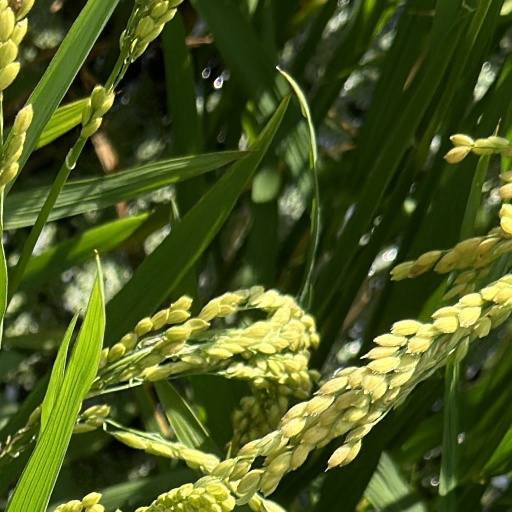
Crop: rice